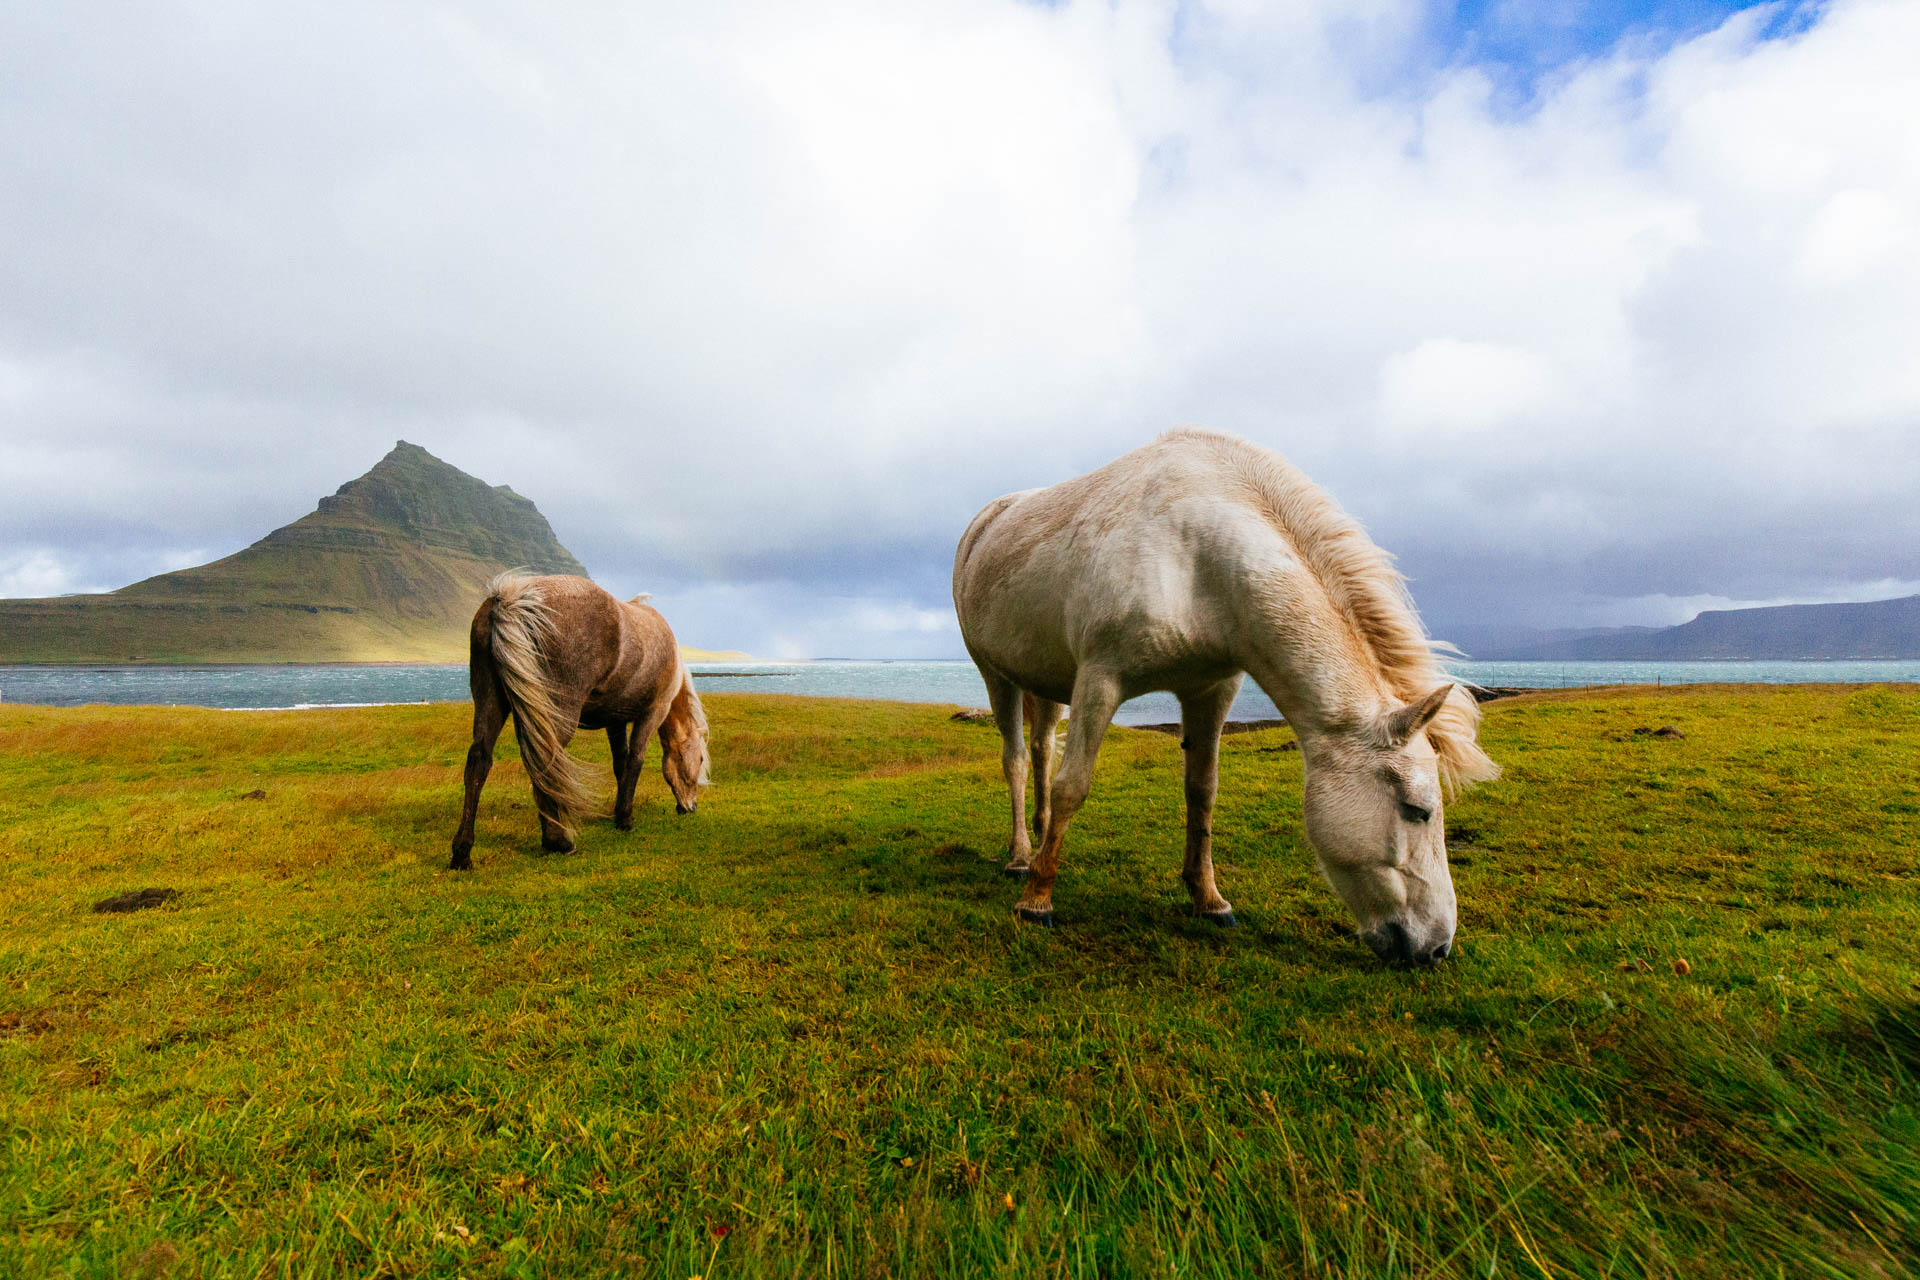
landscape, nature, grass, wilderness, field, meadow, prairie, wildlife, herd, pasture, grazing, mammal, iceland, fauna, plain, horses, grassland, animals, plateau, habitat, ecosystem, tundra, steppe, rural area, natural environment, cattle like mammal, horse like mammal